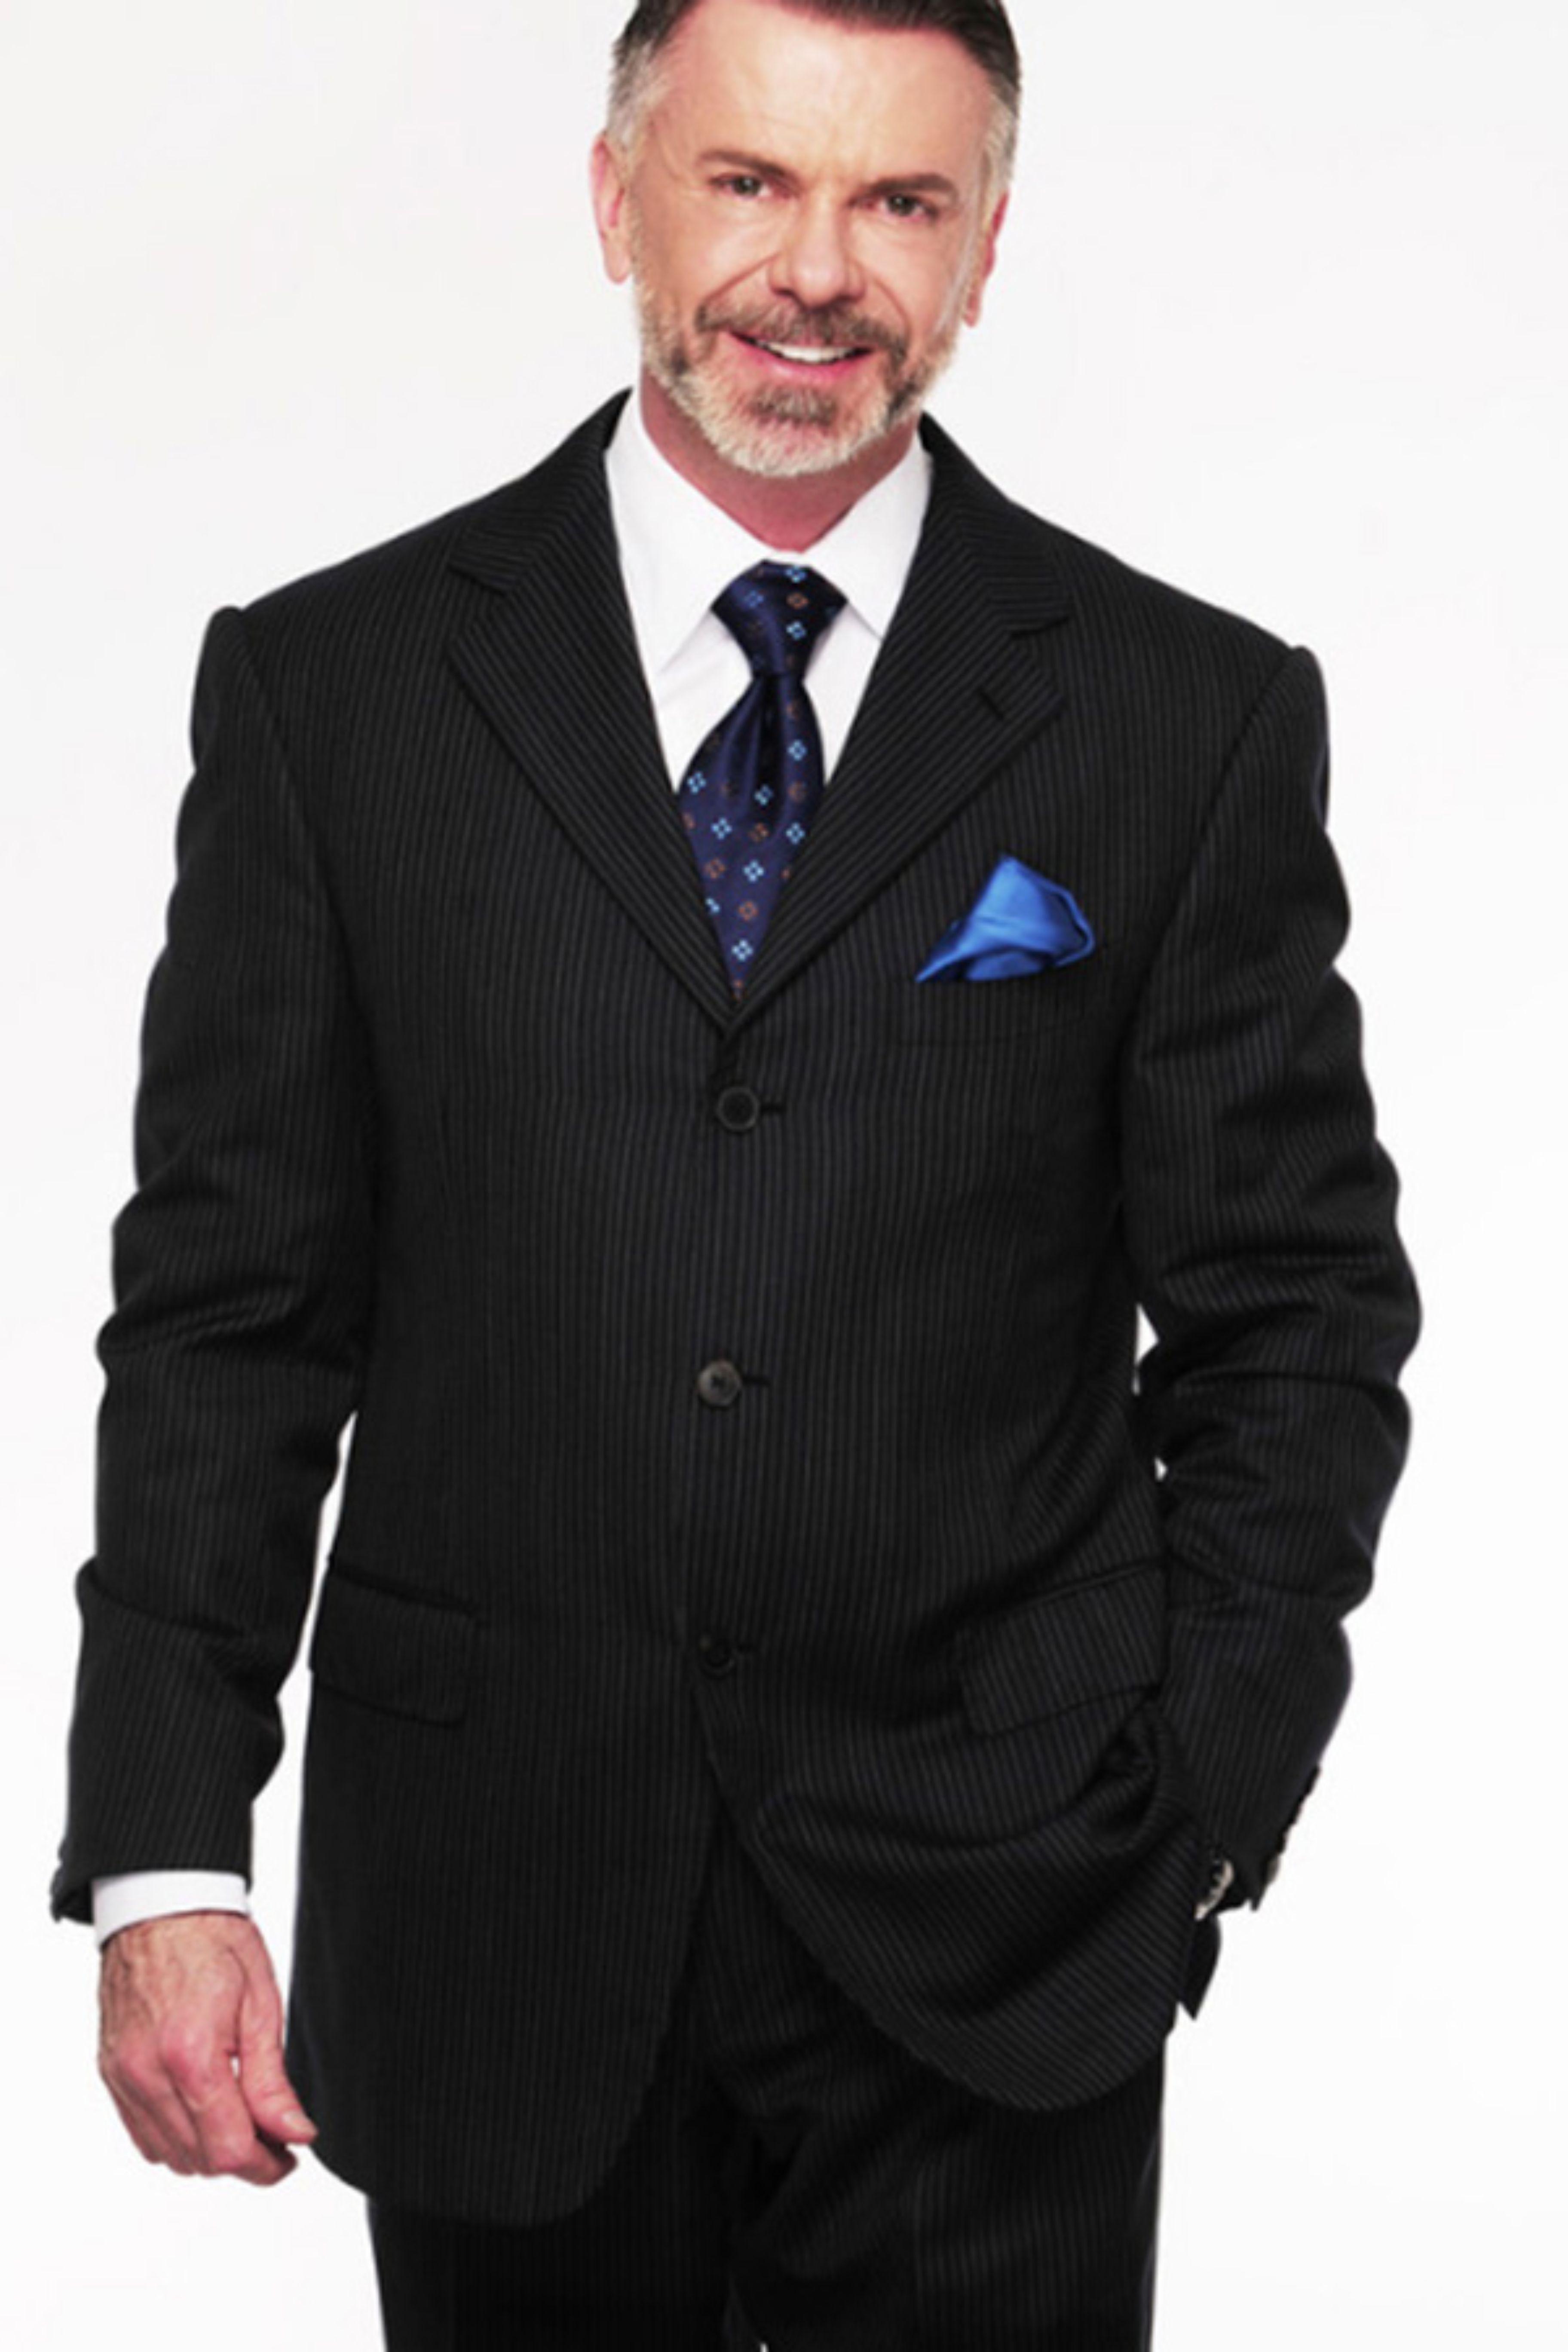
new york, chin, Suit trousers, dress shirt, sleeve, smile, standing, gesture, collar, grey, tie, suit, formal wear, blazer, electric blue, button, white collar worker, event, throat, pocket, beard, fashion accessory, composite material, embellishment, uniform, top, businessperson, official